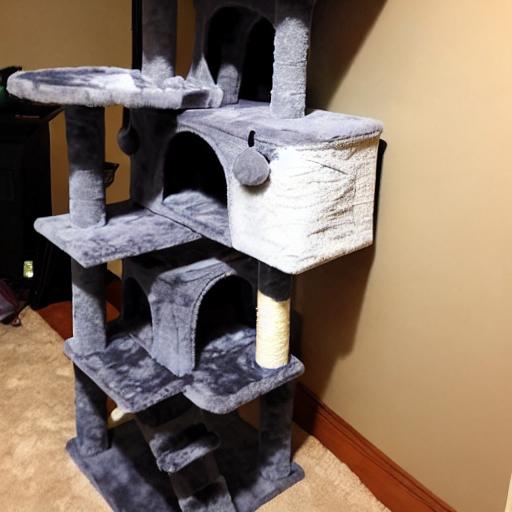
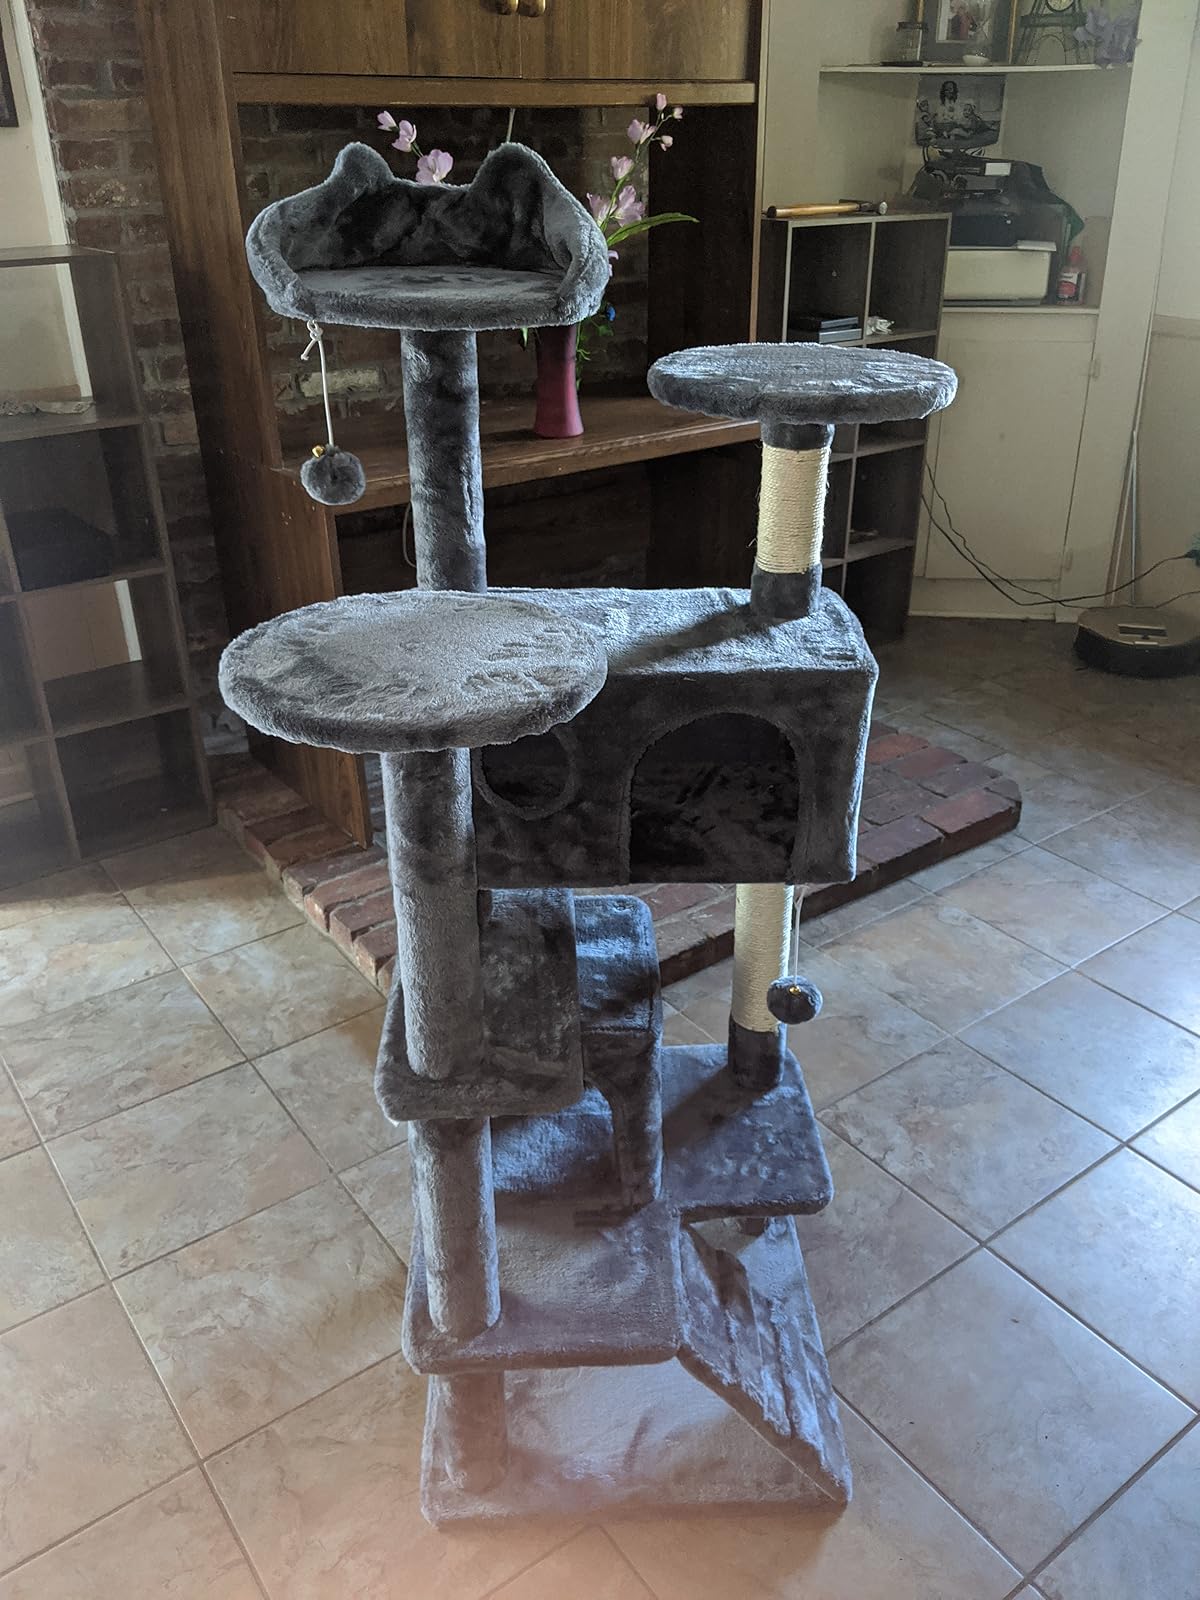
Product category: items_cat tree
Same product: no